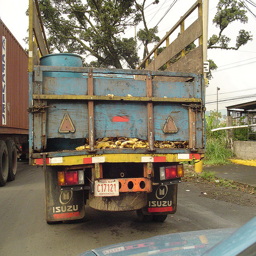
Back of truck on street carrying blue barrel.
A large truck with bananas on a street.
a blue and yellow truck some trees and bushes
The truck is carrying a load of bananas and a barrel.
The back of the garbage truck has rotten bananas on the bottom of it.